History of Honduras (to 1838)

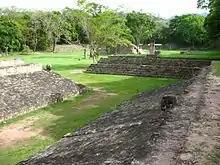

Pre-Columbian Honduras was populated by a complex mixture of indigenous peoples representing a wide variety of cultural backgrounds and linguistic groups—the most advanced and notable of which were related to the Maya of the Yucatán and Guatemala. Maya civilization had reached western Honduras in the 5th century A.D., probably spreading from lowland Mayan centers in Guatemala's Petén region. The Maya spread rapidly through the Río Motagua Valley, centering their control on the major ceremonial center of Copán, near the present-day town of Santa Rosa de Copán. For three and a half centuries, the Maya developed the city, making it one of the principal centers of their culture. At one point, Copán was probably the leading center for both astronomical studies—in which the Maya were quite advanced—and art. One of the longest Maya hieroglyphic inscriptions ever discovered was found at Copán. The Maya also established extensive trade networks spanning as far as central Mexico.